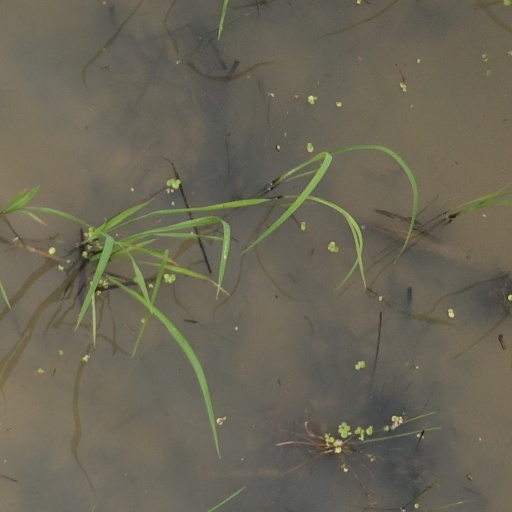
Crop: rice